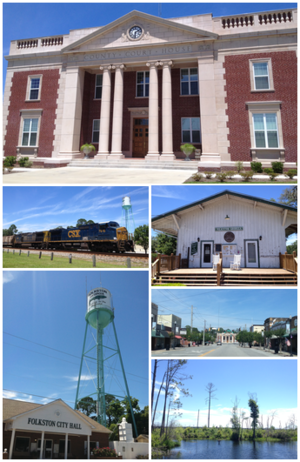
La ville de Folkston est le siège du comté de Charlton, dans l’État de Géorgie, aux États-Unis. Sa population s’élevait à 2 502 habitants lors du recensement de 2010, estimée à 4 675 habitants en 2017. Folkston se trouve à la frontière avec la Floride.